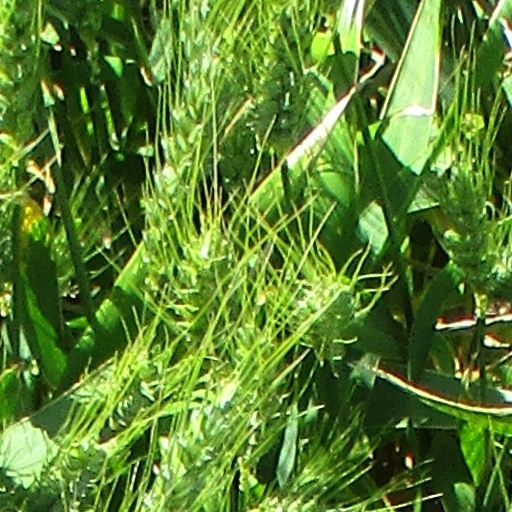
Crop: wheat